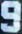
Number: 9